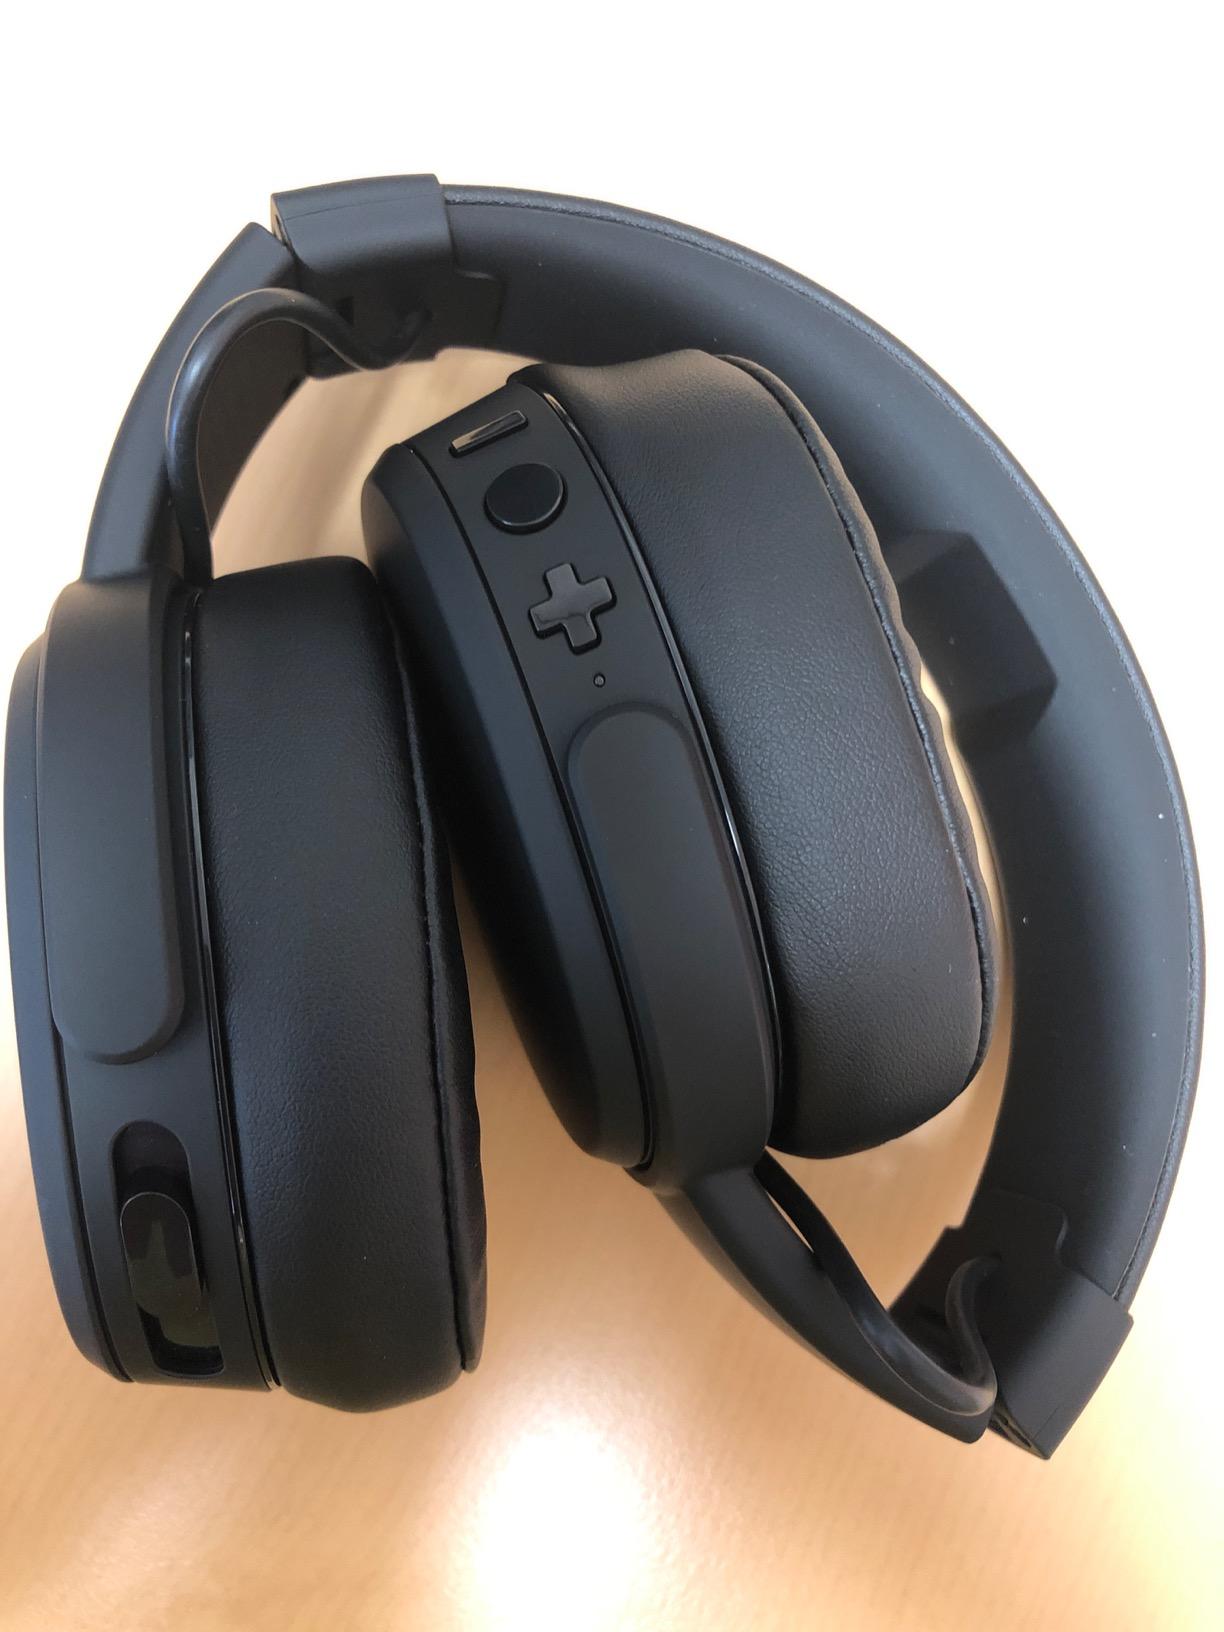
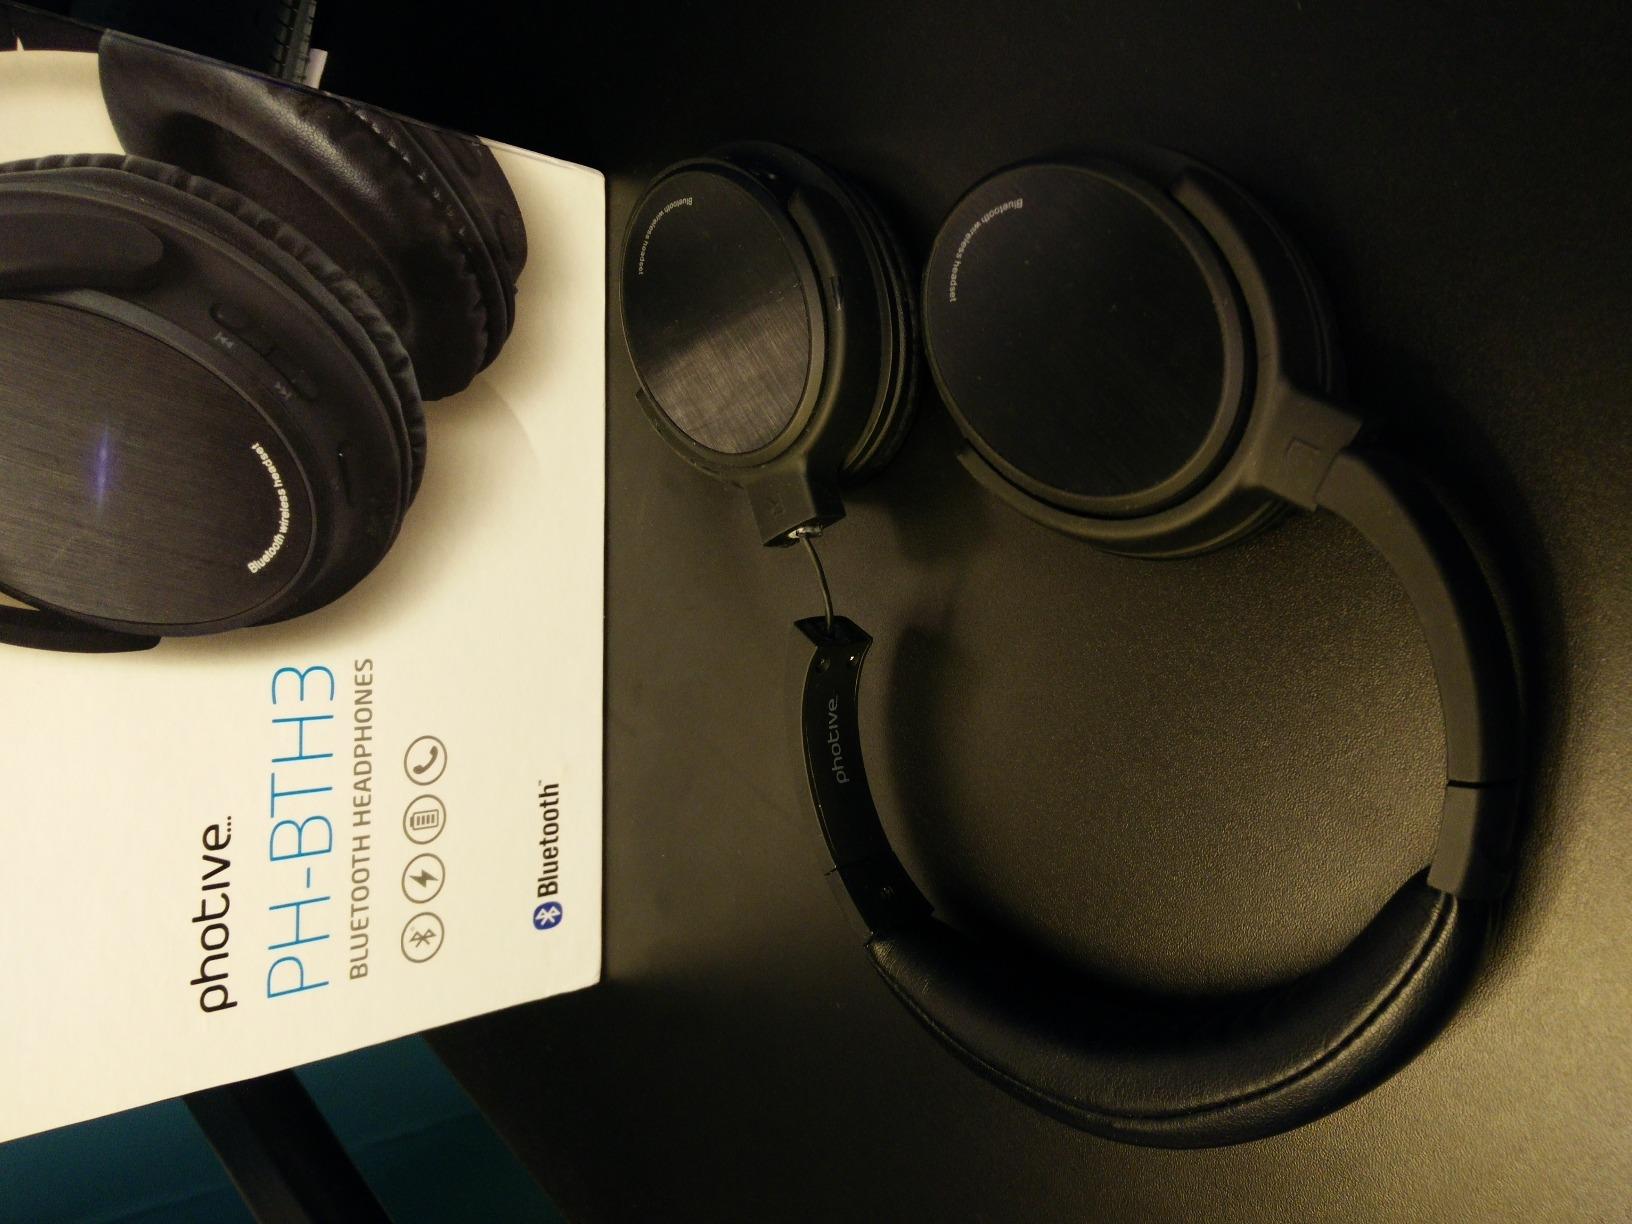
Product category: headphones
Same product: no